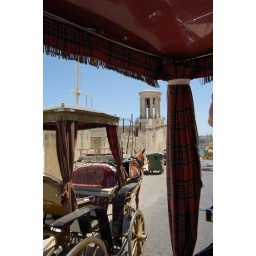
on a horse and coach ride in Valetta (rip off)